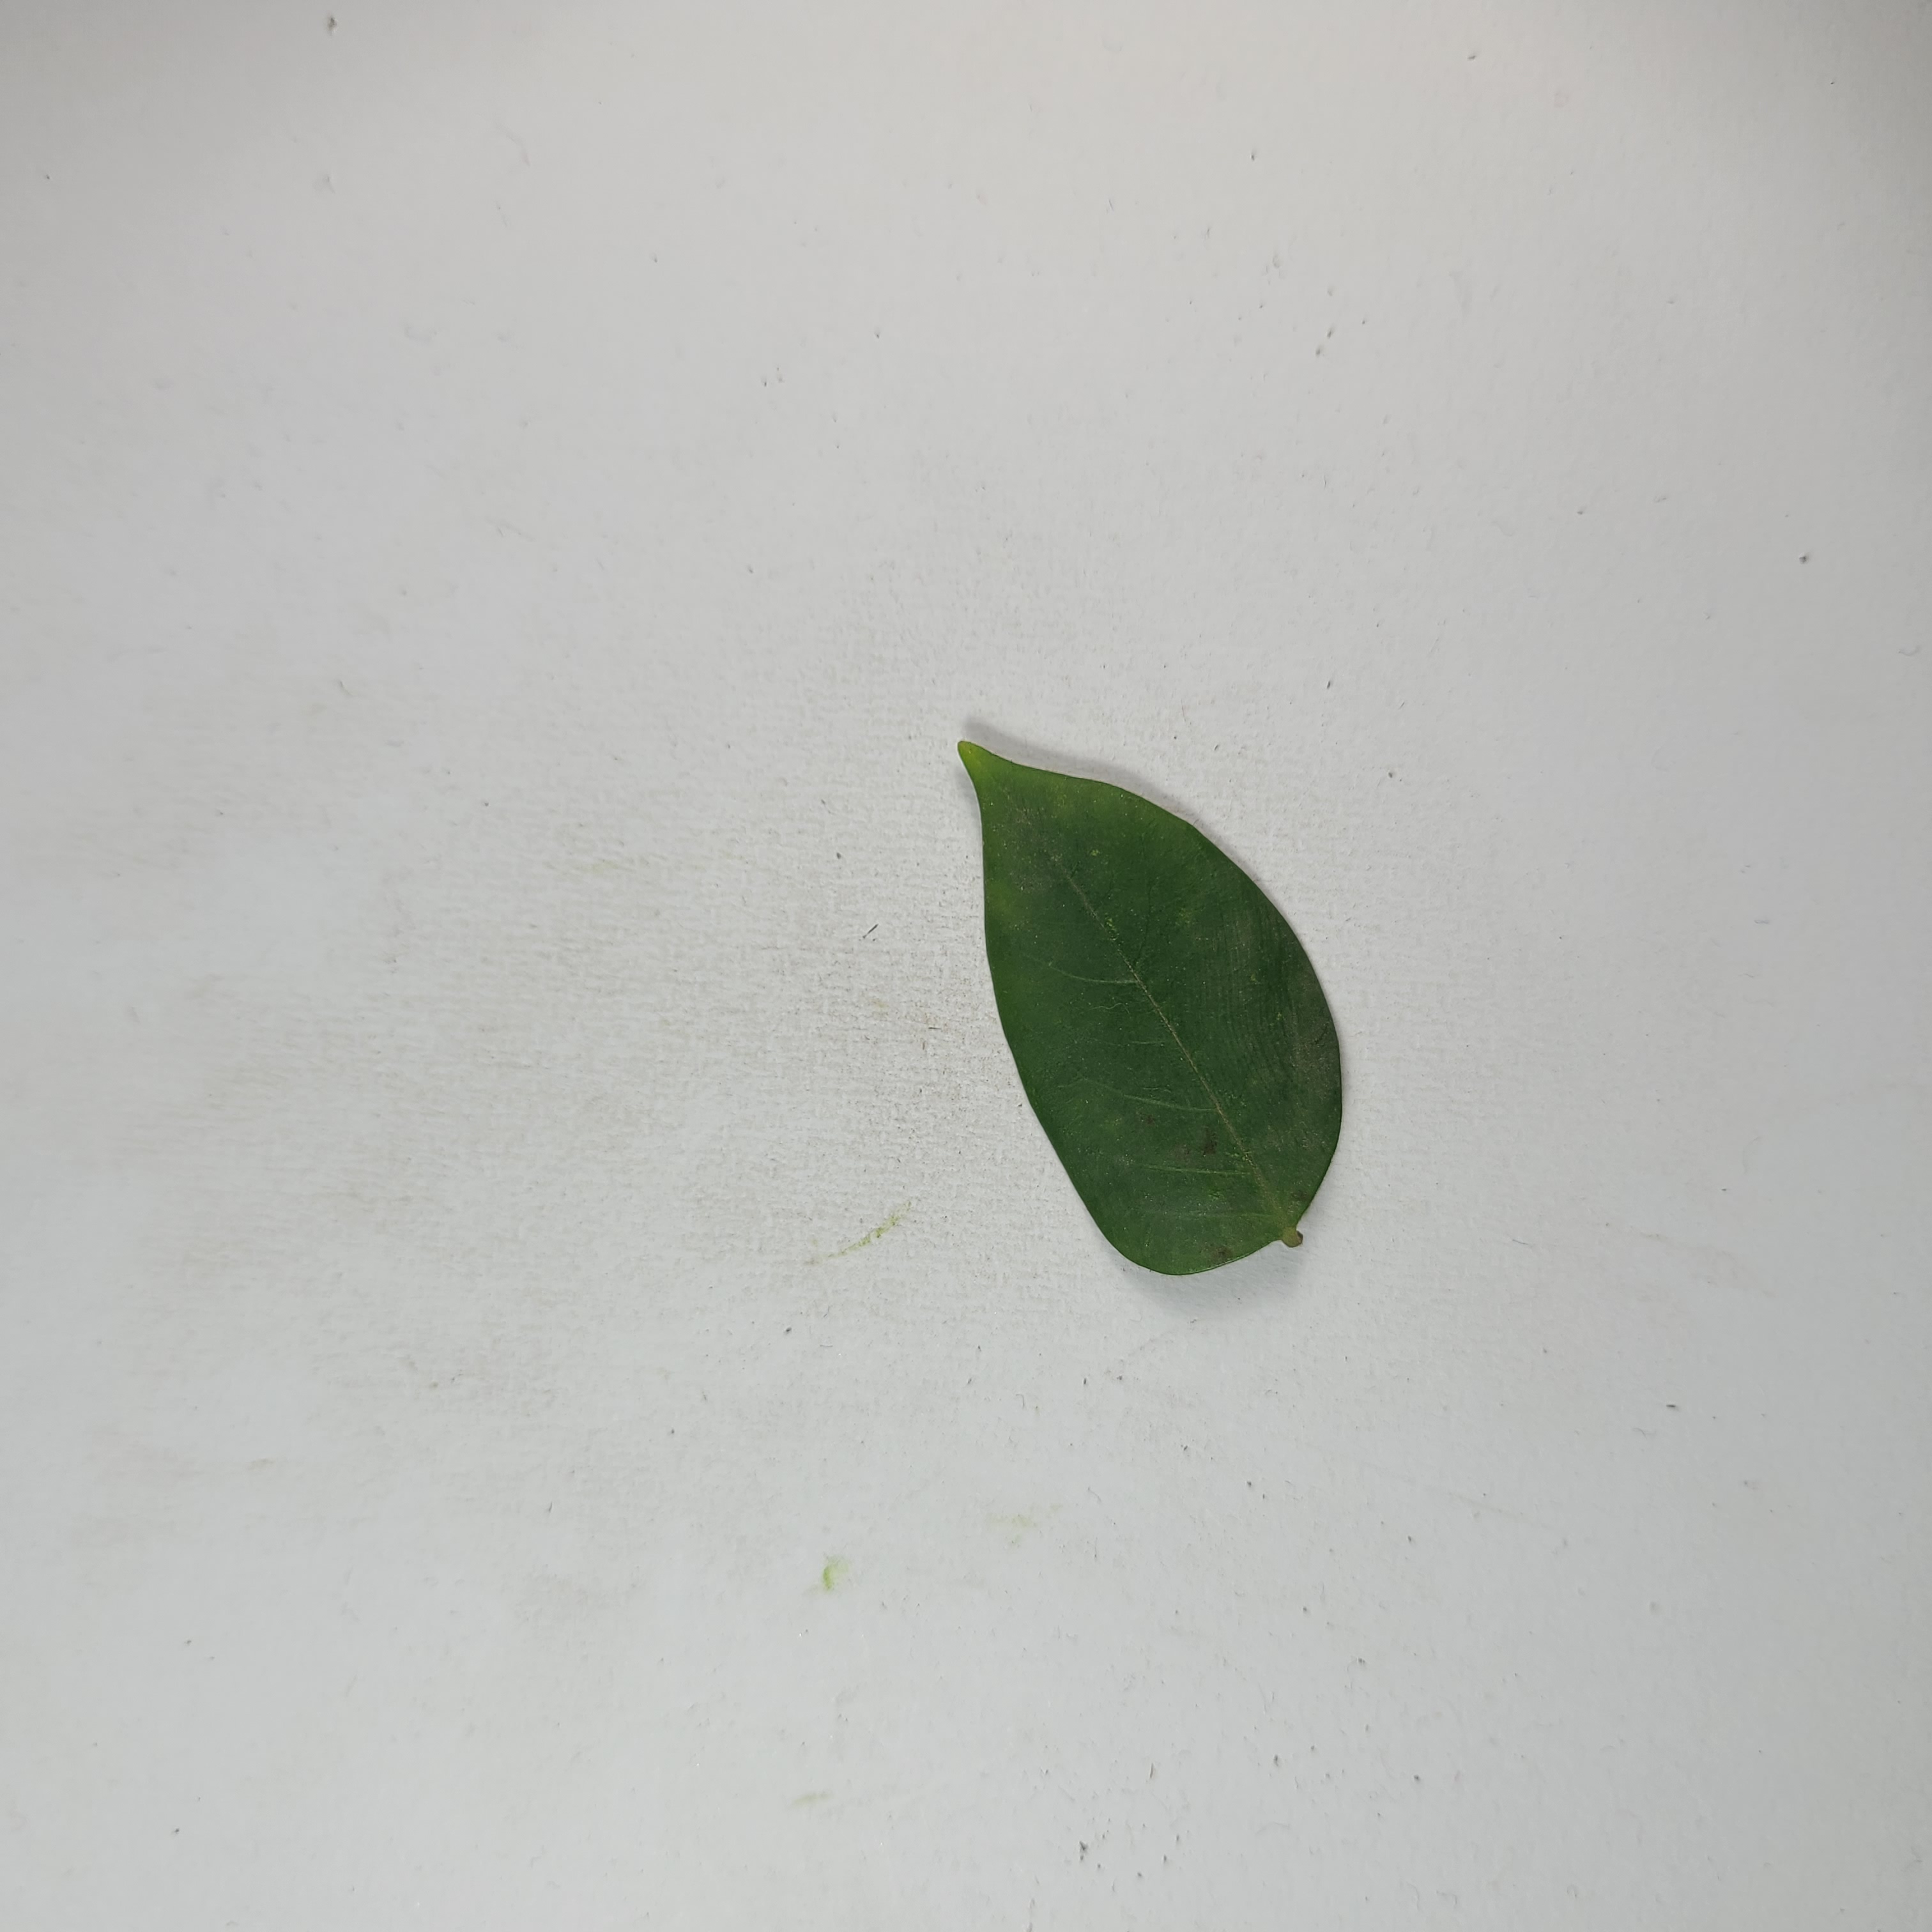
Label: Healthy Leaves